Sky position (RA, Dec in degrees): 17.129, -0.851
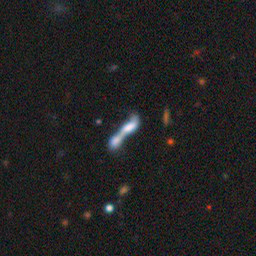
Galaxy morphology: Merging Galaxies